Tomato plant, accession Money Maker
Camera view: vertical (180 deg); turntable rotation: 150 degrees
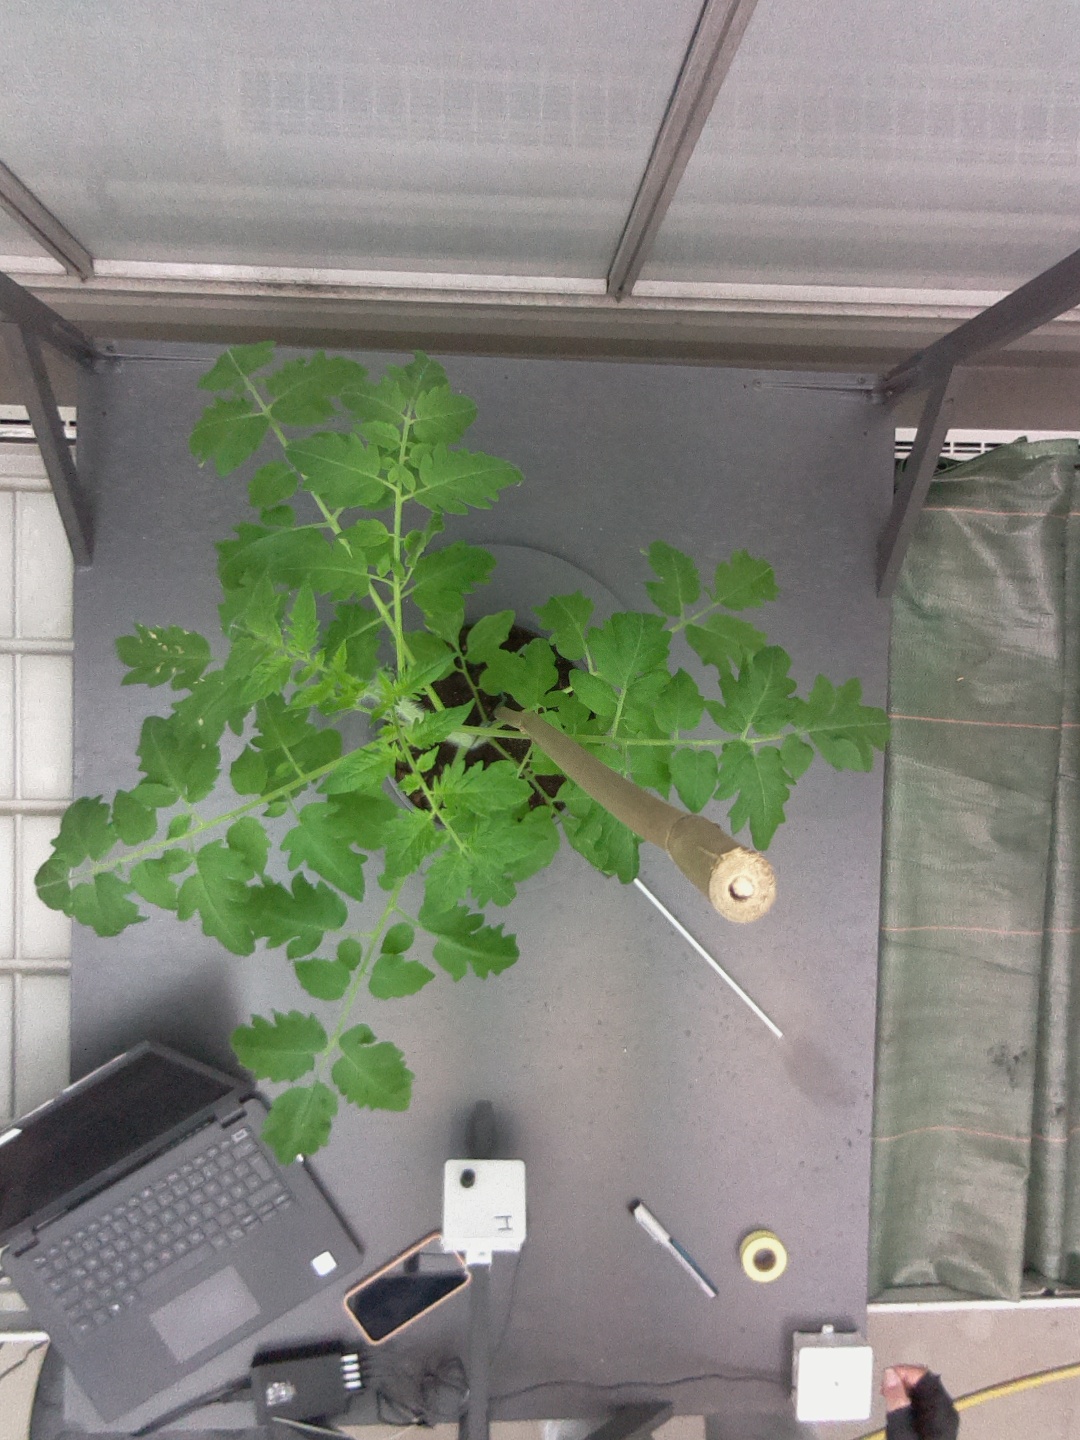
BBCH growth stage 14: 8 of true leaves visible